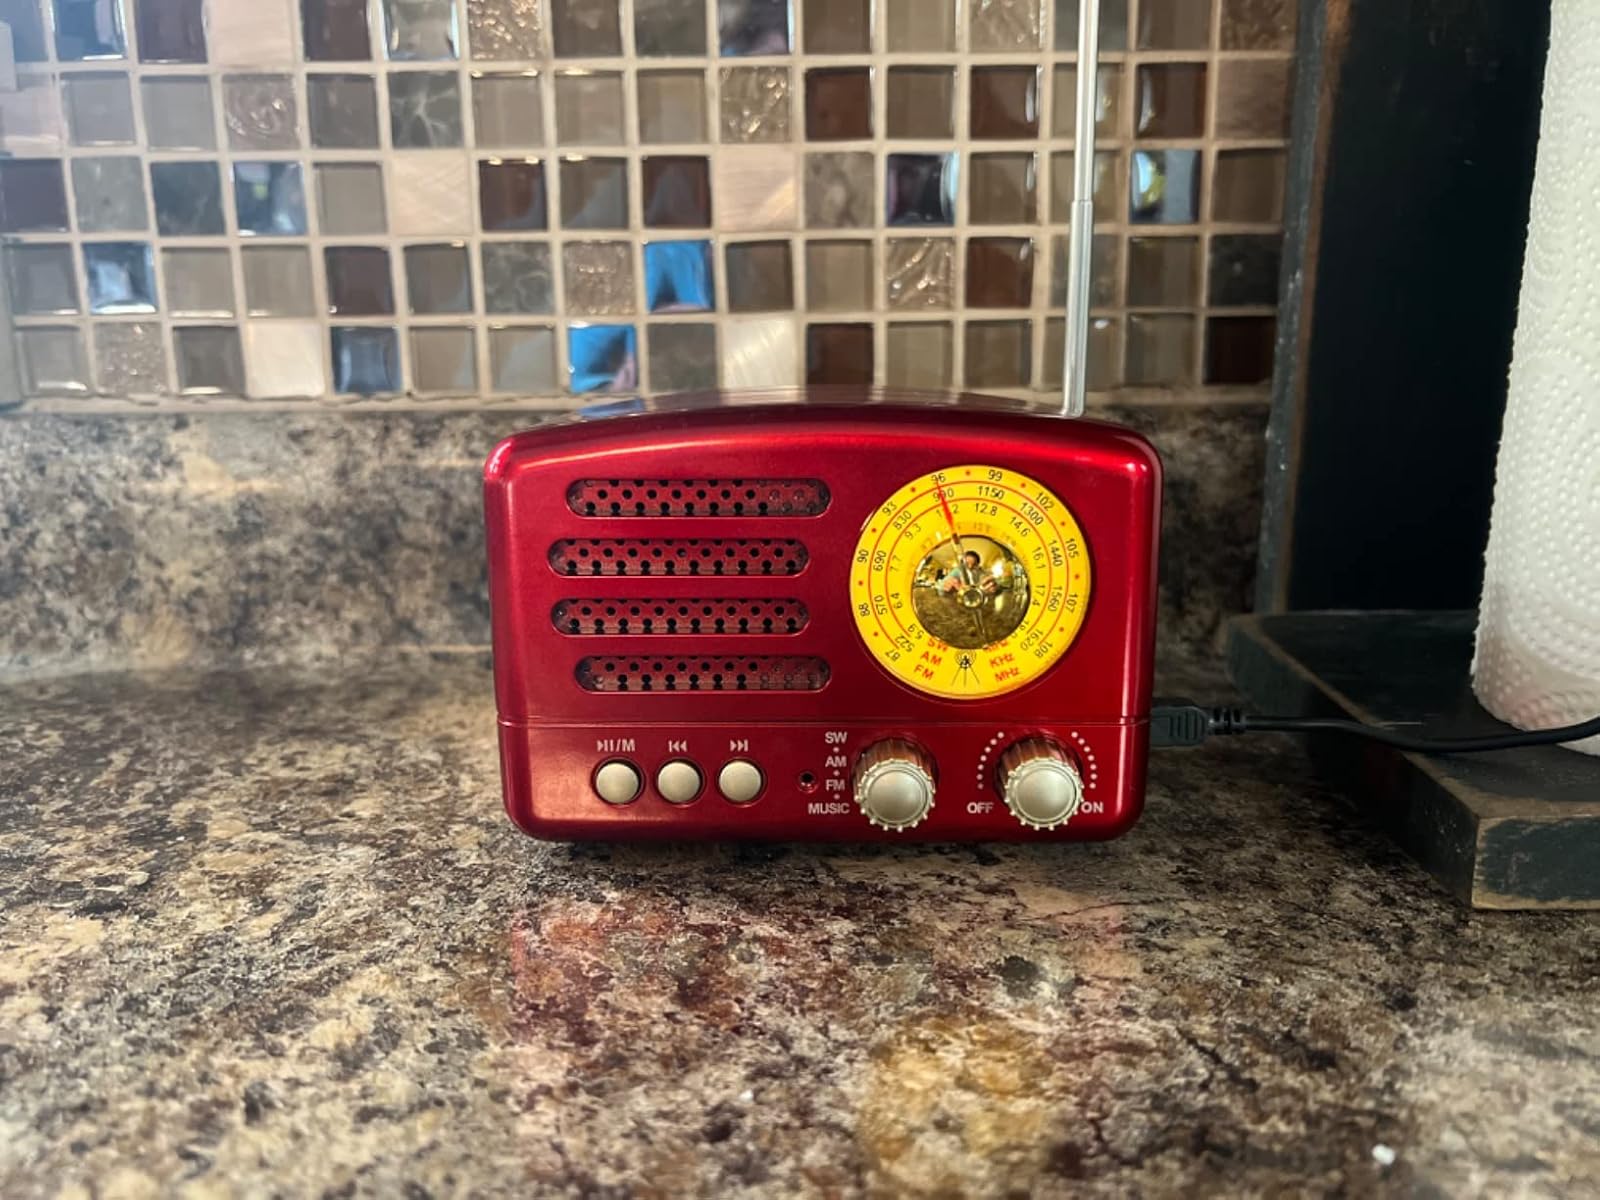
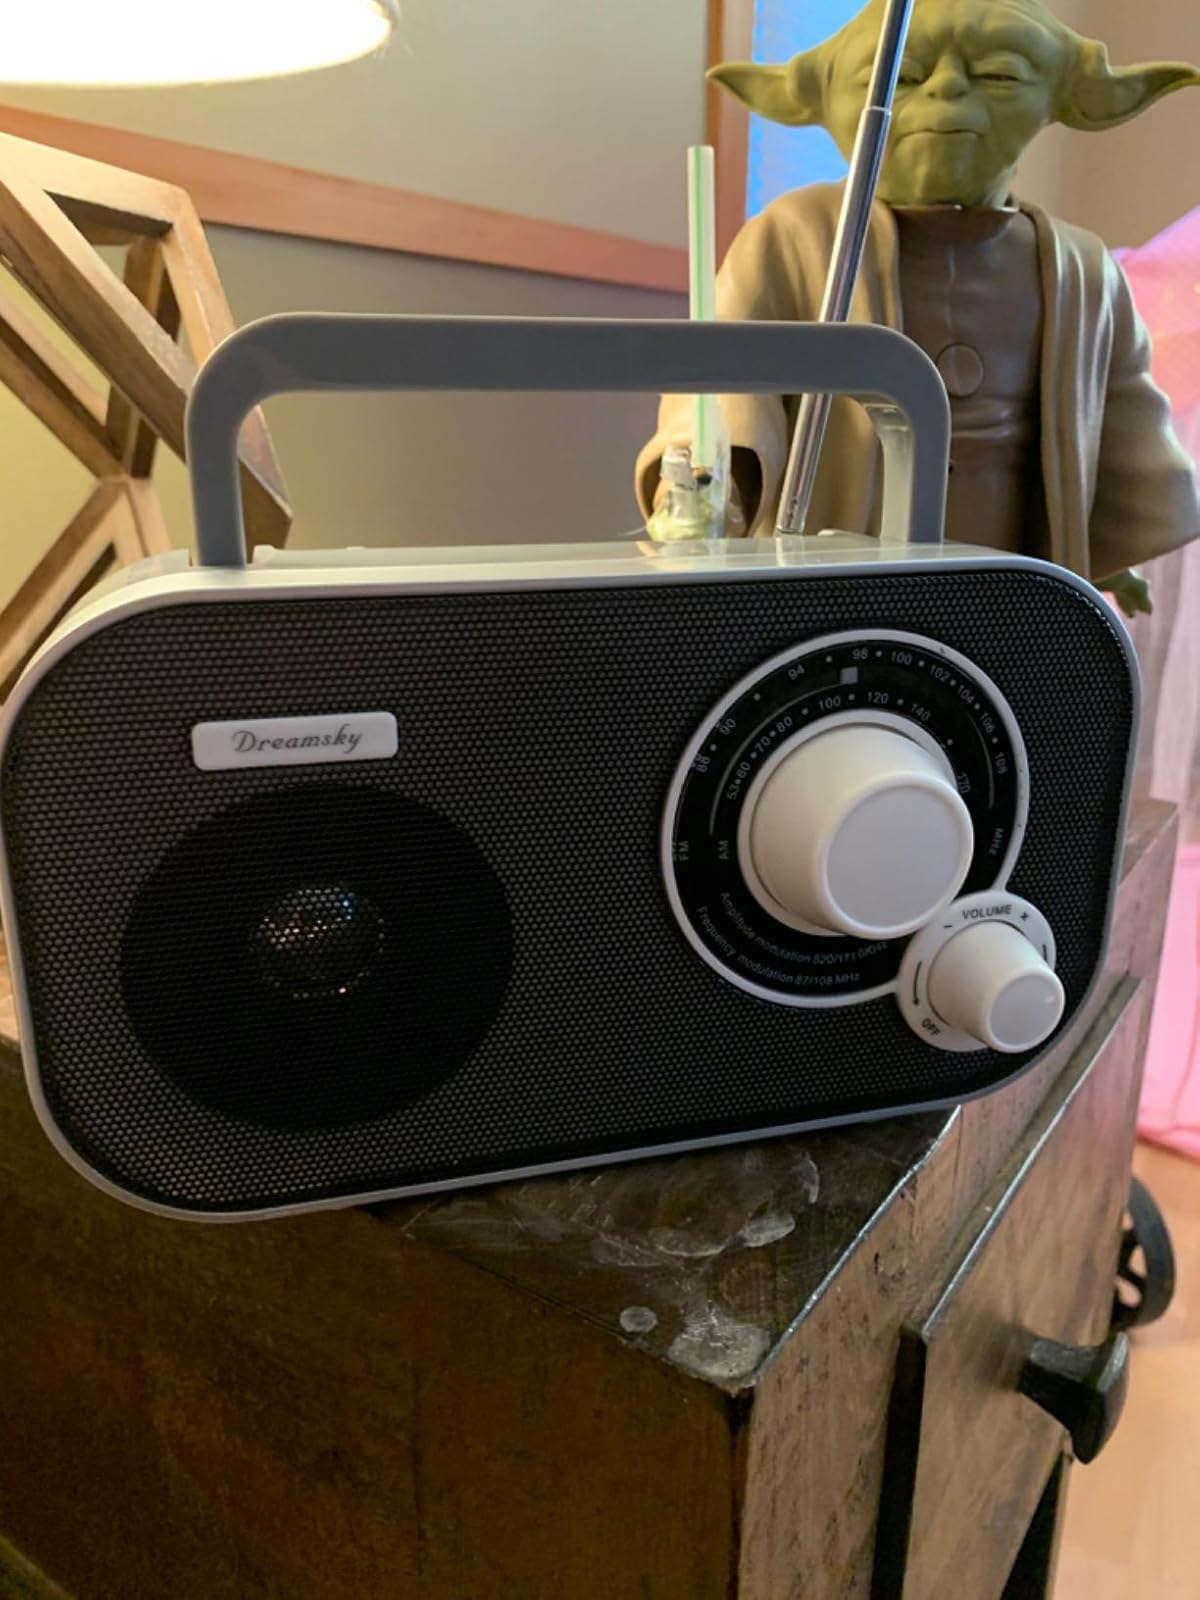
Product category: radio
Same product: no